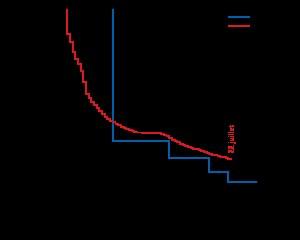
Parcoursup est une plateforme Web destinée à recueillir et gérer les vœux d'affectation des futurs étudiants de l'enseignement supérieur français. En 2020, elle gère près de 660 000 étudiants et 15 500 formations.